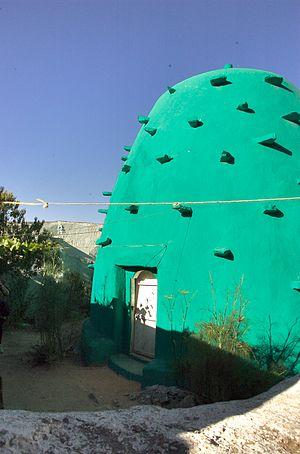
Nur ibn al-Wazir Mujahid ou Nour ibn al-Oizir Moudjahid, fils du grand sultan somali Imam Ahmed Ibn Ibrahim Al-Ghazi est un dirigeant politique de Harar. Il succèdera à son père Ahmed Ibn Ibrahim Al-Ghazi à la tête du sultanat D’Adal, encouragé par sa veuve Bati Del Wambara, après sa mort en 1543.